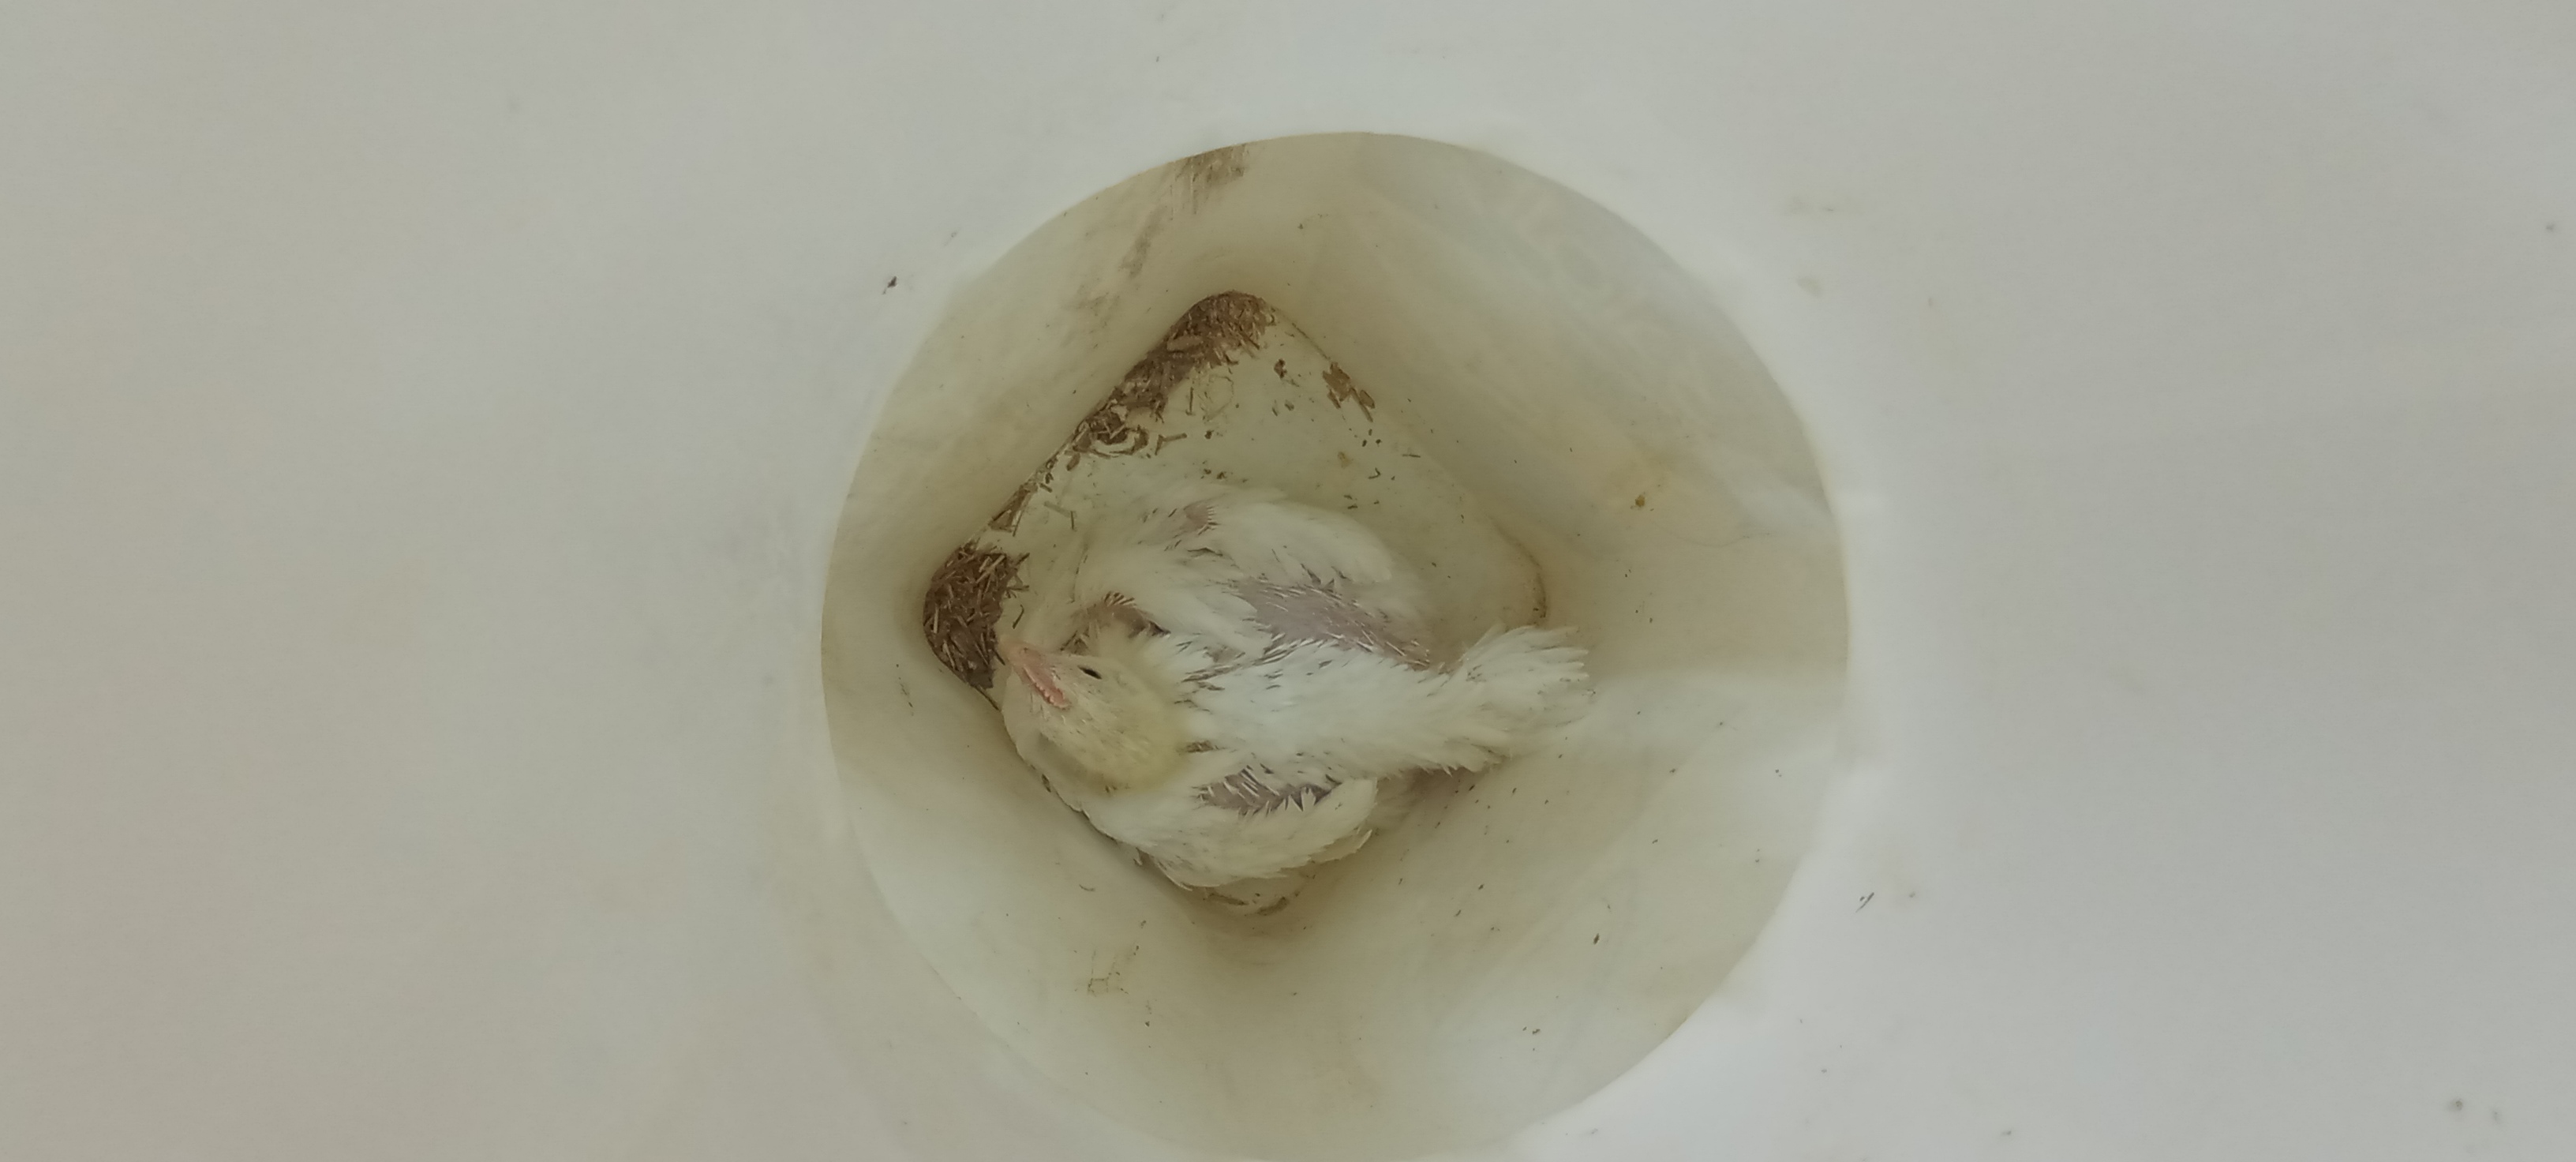
Weight: 1340 g